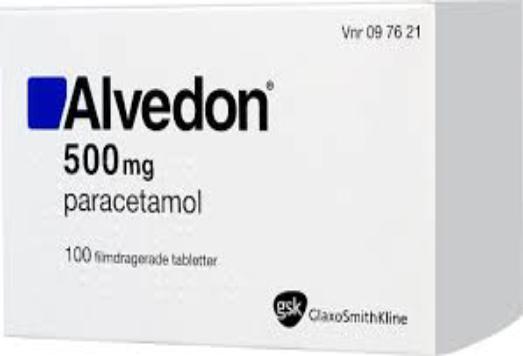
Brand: alvedon
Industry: Medical